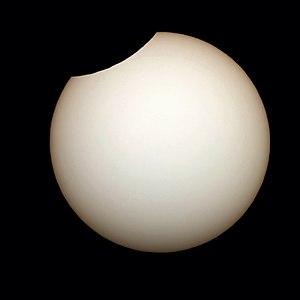
L'éclipse solaire du 11 août 2018 est la 13ᵉ éclipse partielle du XXIᵉ siècle.